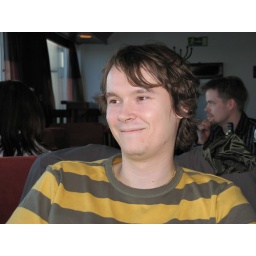
Janne at the Hotel Palace top floor bar in Helsinki. April 2006.